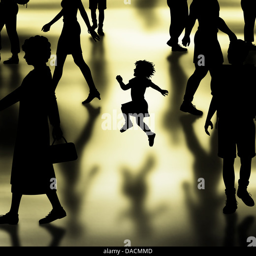
illustrated silhouette of a young girl skipping in a crowded hall